Vietnamese folk religion

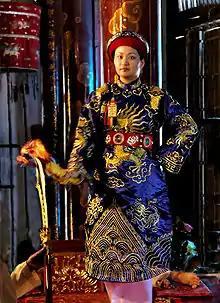
A ritual being performed

As a distinct movement with its own priesthood (made of shamans capable of merging the material and the spiritual world), temples, and rituals, was revived since the 1970s in North Vietnam and then in the newly unified country. In the pantheon of the is viewed as the supreme, originating god, but he is regarded as abstract and rarely worshipped. The supreme goddess is . The pantheon of the religion includes many other gods, both male and female.